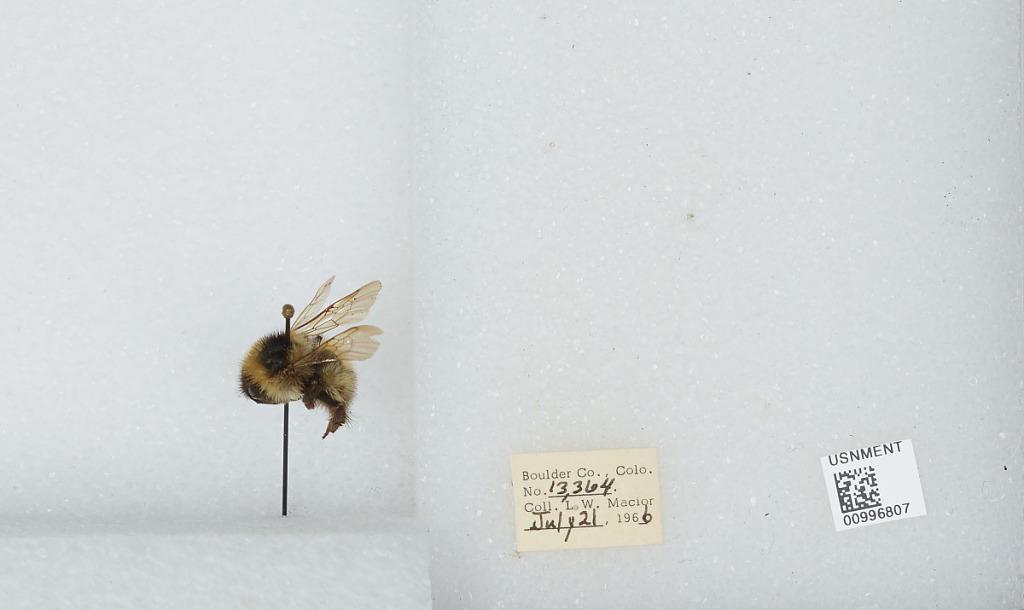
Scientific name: Bombus (Alpinobombus) balteatus Dahlbom
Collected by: L. Macior
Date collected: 1966-7-21
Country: United States
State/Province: Colorado
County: Boulder
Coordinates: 40.0275, -105.252